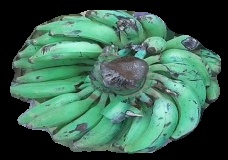
Variety: elakki-bale
Grade: grade3